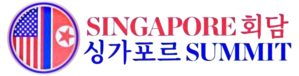
Le sommet entre la Corée du Nord et les États-Unis à Singapour consiste en la rencontre entre Donald Trump et Kim Jong-un, respectivement président des États-Unis et dirigeant suprême de la Corée du Nord. Il s'agit d'un sommet politique entre les deux chefs d’États qui a lieu à Singapour le 12 juin 2018.